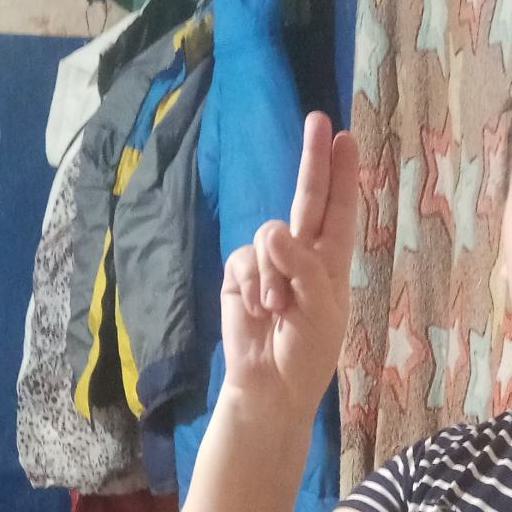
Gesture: two_up